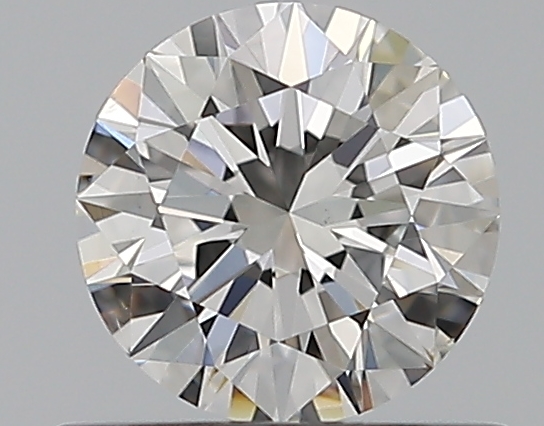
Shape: round
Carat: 0.5
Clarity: VS2
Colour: G
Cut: EX
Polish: EX
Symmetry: EX
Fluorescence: N
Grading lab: GIA
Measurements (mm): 5.1 x 5.12 x 3.12